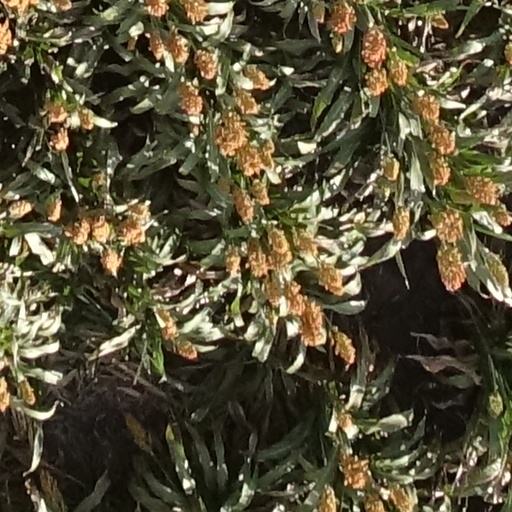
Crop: sorghum